Snakebite

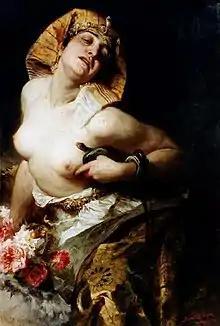
According to tradition, Cleopatra VII famously committed suicide by snakebite to her left breast, as depicted in this 1911 painting by Hungarian artist Gyula Benczúr.

When venomous snakes bite a target, they secrete venom through their venom delivery system. The venom delivery system generally consists of two venom glands, a compressor muscle, venom ducts, a fang sheath, and fangs. The primary and accessory venom glands store the venom quantities required during envenomation. The compressor muscle contracts during bites to increase the pressure throughout the venom delivery system. The pressurized venom travels through the primary venom duct to the secondary venom duct that leads down through the fang sheath and fang. The venom is then expelled through the exit orifice of the fang. The total volume and flow rate of venom administered into a target varies widely, sometimes as much as an order of magnitude. One of the largest factors is snake species and size, larger snakes have been shown to administer larger quantities of venom.